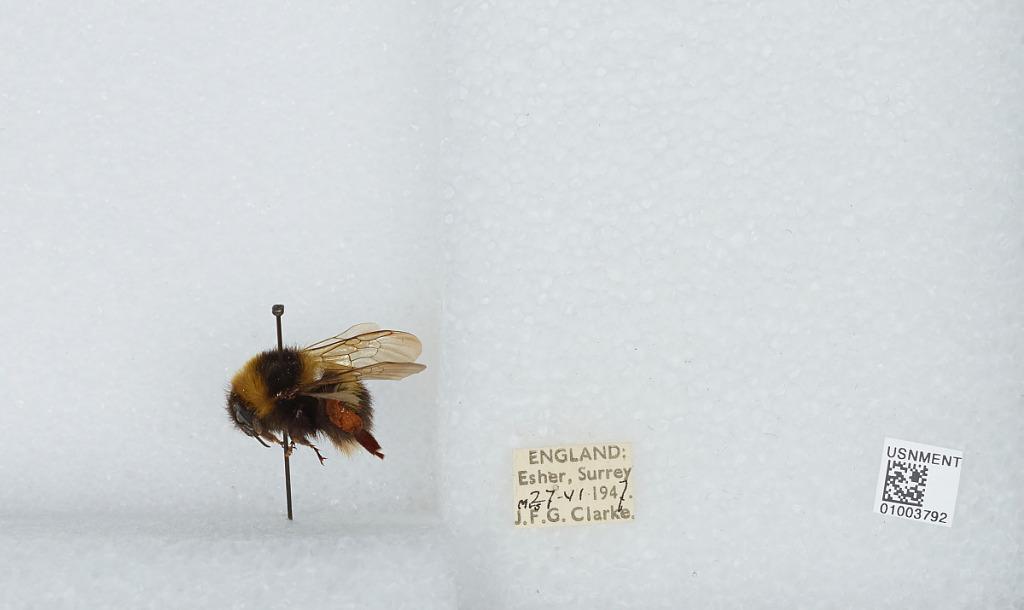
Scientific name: Bombus (Megabombus) hortorum (Linnaeus)
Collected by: J. Clarke
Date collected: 1947-6-27
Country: United Kingdom
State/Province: England
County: Surrey
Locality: Esher, Elmbridge
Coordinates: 51.3691, -0.365